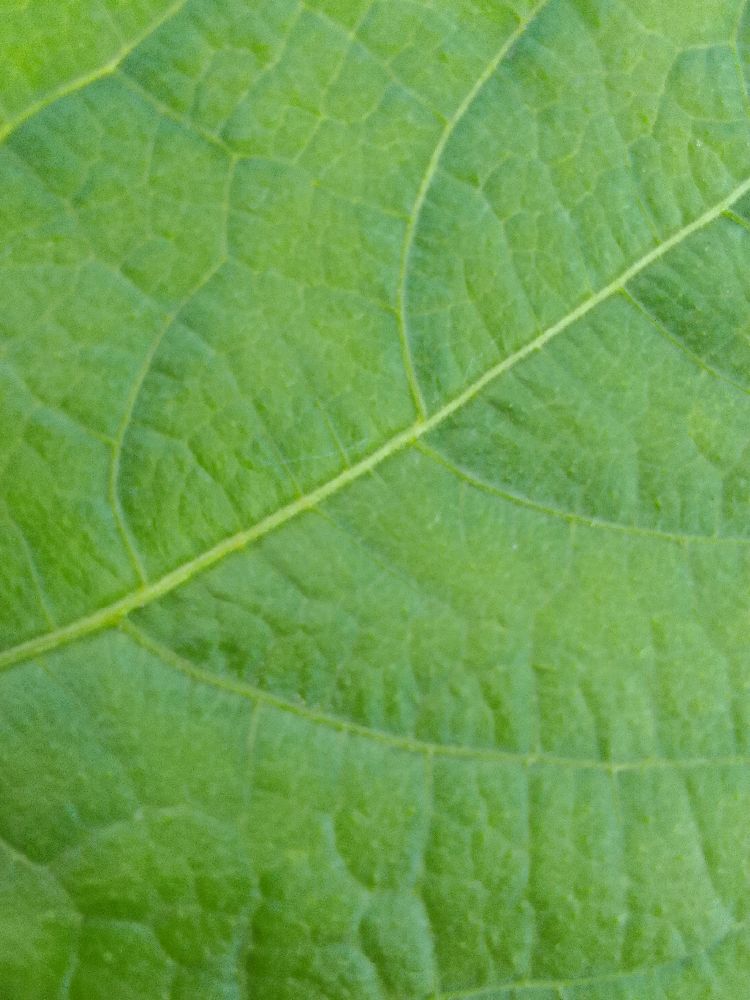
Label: healthy